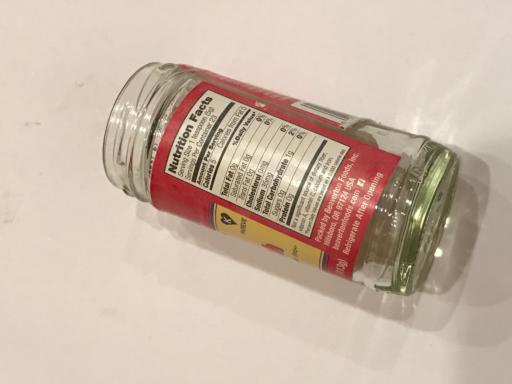
Waste category: glass